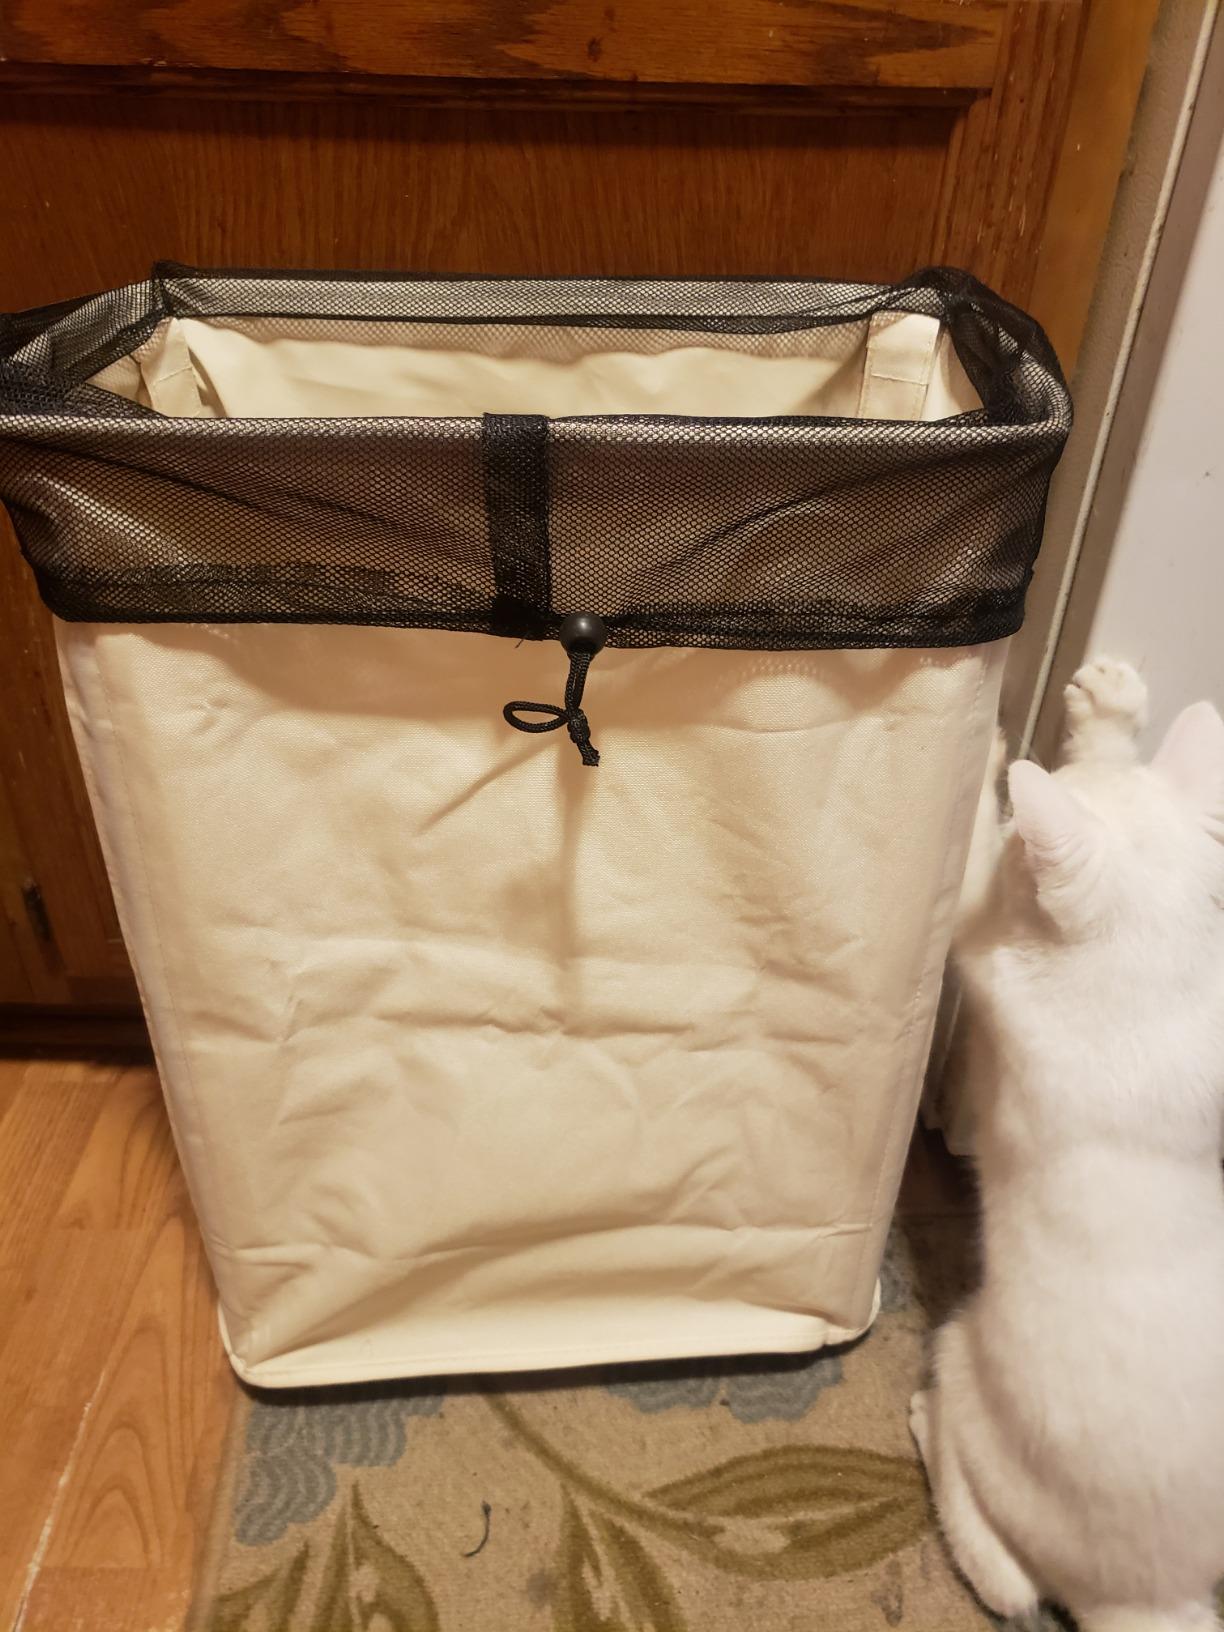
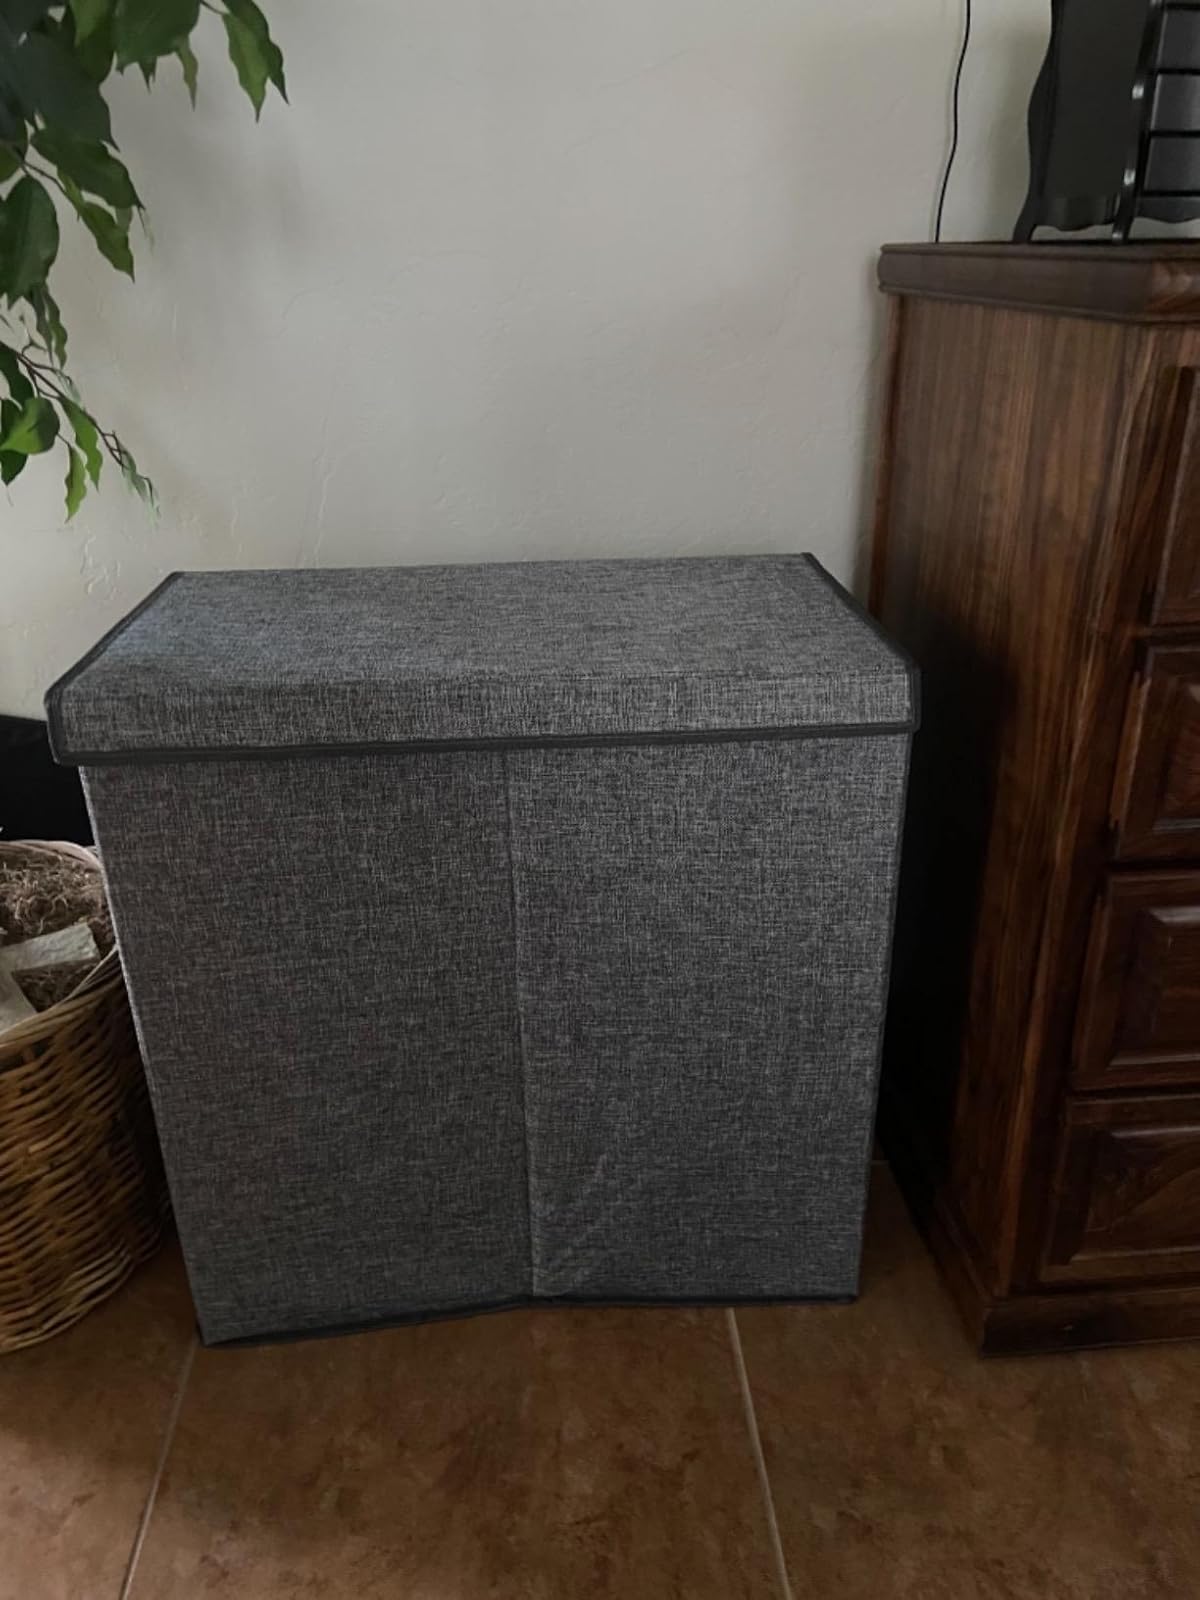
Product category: items_hamper
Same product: no